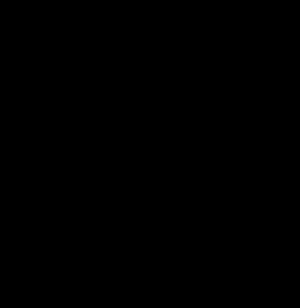
En mathématiques, dans une étoile magique standard, ou diagramme magique, les nombres sont placés à chaque sommet et intersection pour que les quatre nombres alignés produisent le total magique, identique aux autres.